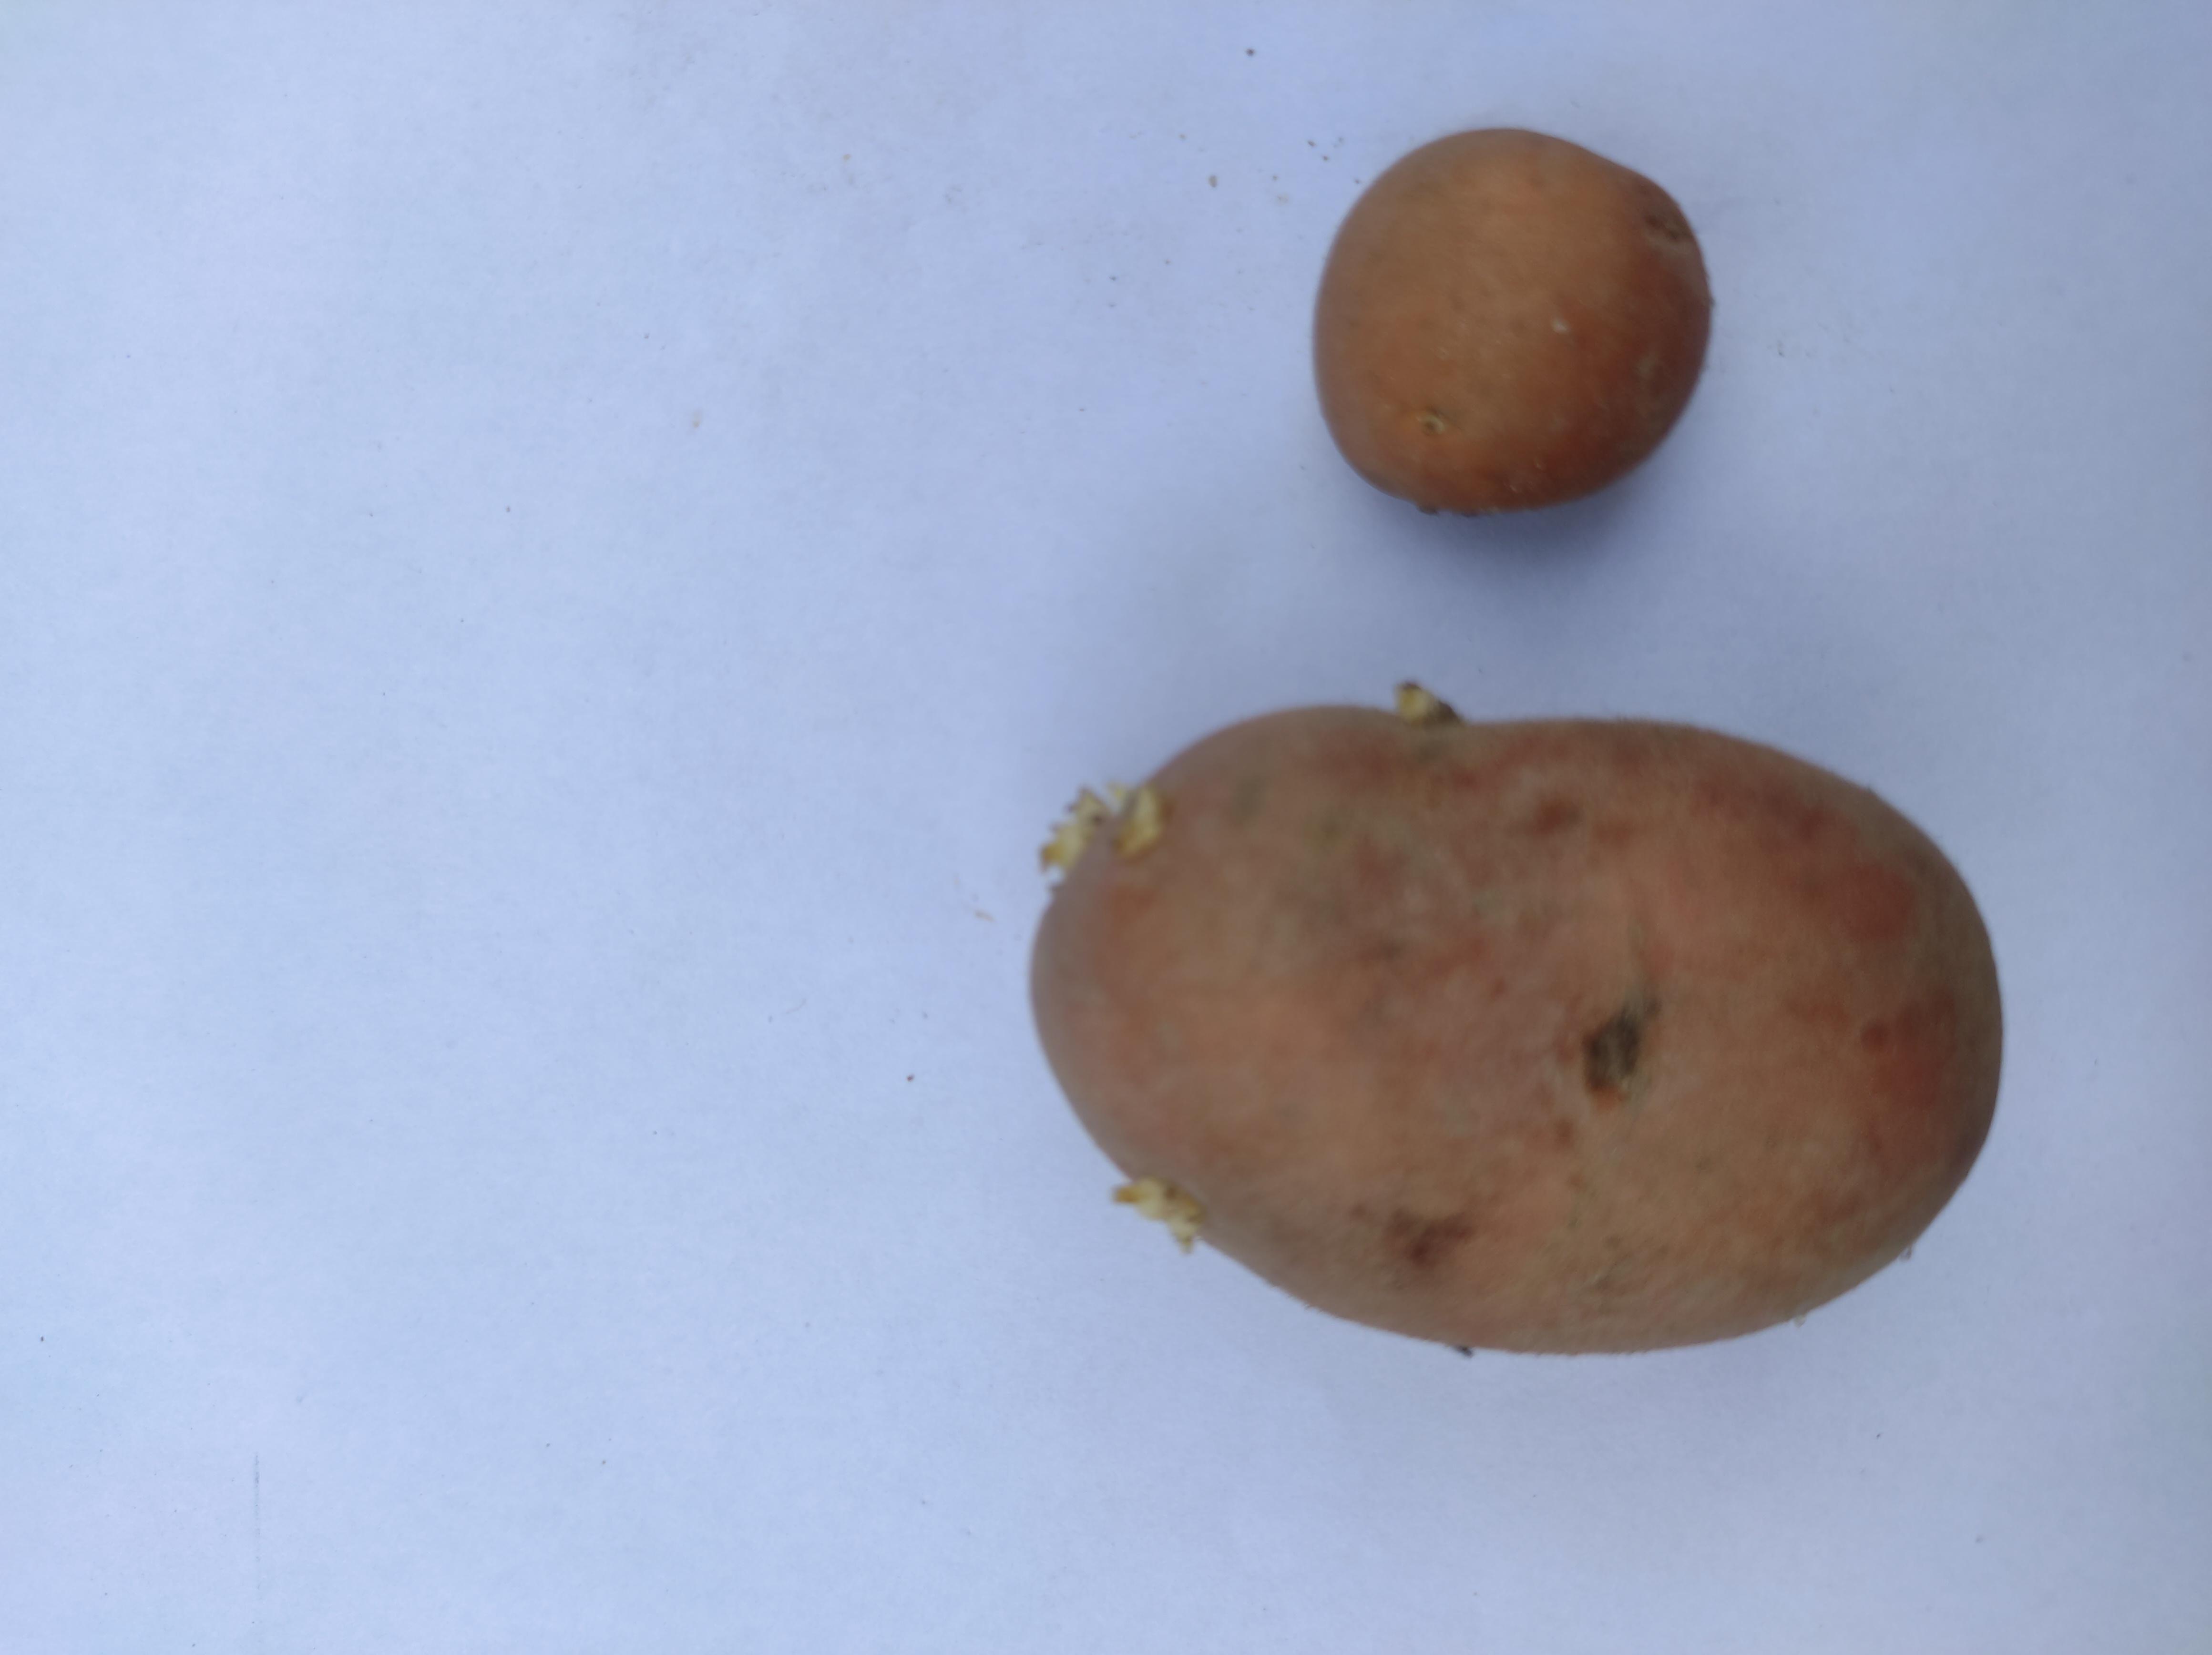
Label: Potato